Lá Nua (album)

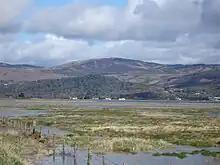
"Lá Nua" was recorded in the Cooley Mountains.

Lá Nua is an album by Lúnasa. It was released in 2010, and is the band's eighth major release. The album's name means "new day" in Irish.